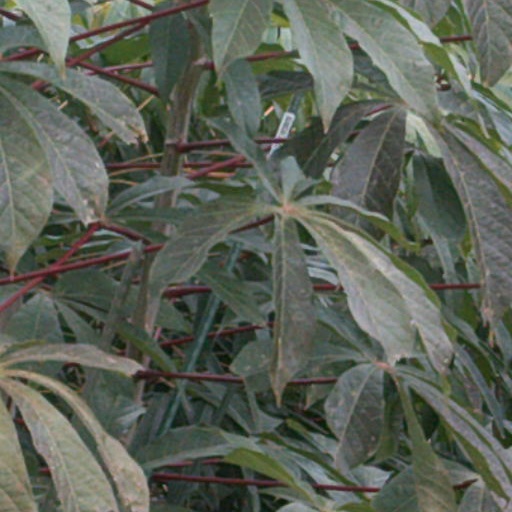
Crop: cassava